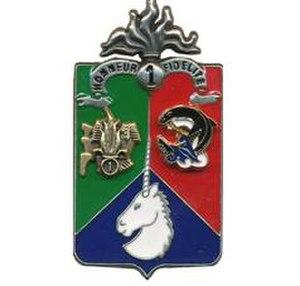
Insigne 21e R.I.Ma, 1e R.E.C et 1e R.E.G, Opération LICORNE 2002(Côte d'Ivoire).
L’opération Licorne est le nom de la participation des forces armées françaises, sous commandement français, au maintien de la paix en Côte d'Ivoire mise en place à la suite de la crise politico-militaire en Côte d'Ivoire. Elle est distincte mais complémentaire de l'ONUCI. La force Licorne est remplacée, le 21 janvier 2015, par les Forces françaises en Côte d'Ivoire.